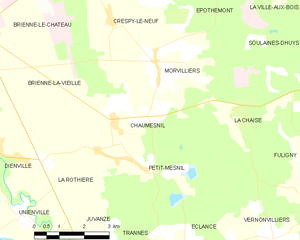
Carte des communes françaises: Chaumesnil